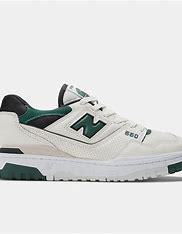
Brand: New
Model: Balance kg New Balance 550